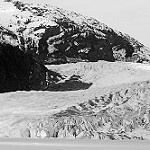
Label: B & W